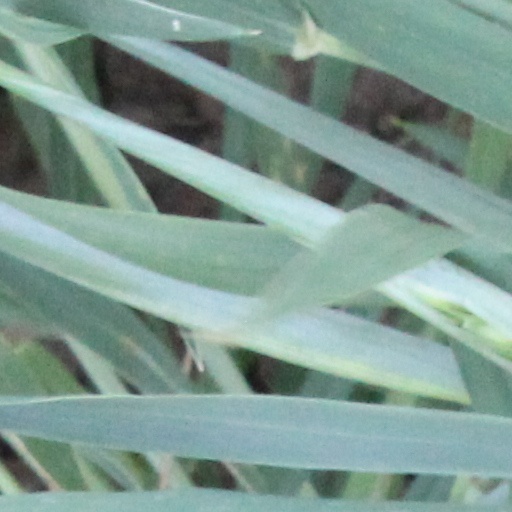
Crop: wheat